Grand Hyatt Goa

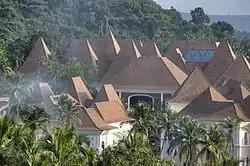
Grand Hyatt Goa

Grand Hyatt Goa is a five-star deluxe hotel located by Bambolim Bay in Goa, India. Designed in 1990, the construction of the hotel was started initially in 1995 by the Dynamix Group and thereafter on the formation of DB Group. Work was suspended in between for a few years due to a crisis in the real estate sector all over the country. During end 2005, the work was recommenced to complete the Project. On December 22, 2009, DB Hospitality signed an agreement with Hyatt International for 5 Hyatt hotels in India.